Rambles in Germany and Italy

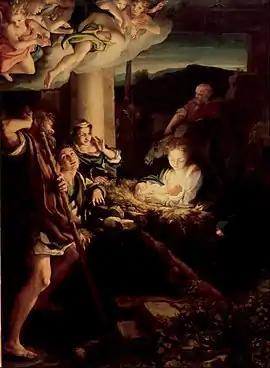
Nativity scene with angels and cherubs in the upper left-hand corner. Light is emanating from the center of the picture, where the Christ child is positioned, creating shadows and light all around the central group of Mary and the shepherds. Joseph and some animals are in the background.

Sir Timothy Shelley gave his grandson Percy Florence an increase in his allowance for his twenty-first birthday, allowing Mary Shelley and Percy Florence to plan a second, longer trip to the Continent. In June 1842, Mary Shelley and her son left for a fourteen-month tour. They were accompanied by a few of his friends: Alexander Andrew Knox, a poet and classicist, whom Emily Sunstein, a biographer of Mary Shelley, describes as "reminiscent of [Percy] Shelley"; Henry Hugh Pearson, a musician who had written musical accompaniments for several of Percy Shelley's poems; and Robert Leslie Ellis. Mary Shelley hoped that the easy manners of the other young men would rub off on her awkward son, but instead they became petty and jealous of each other. The group visited Liège, Cologne, Coblenz, Mainz, Frankfurt, Kissingen, Berlin, Dresden, Prague, Salzburg, the Tyrol, Innsbruck, Riva, Verona, Venice, Florence, and Rome. In Rome, Mary Shelley toured museums with the French art critic Alex Rio; Percy Florence was unimpressed with the culture and refused to see the art, infuriating his mother, who spent an increasing amount of her time seeing the country with Knox instead. She also paid numerous visits to Percy Bysshe Shelley's grave in Rome. After two months in the Sorrento Peninsula, the group was short of money; Percy Florence and his friends returned home while Mary Shelley went on to Paris.